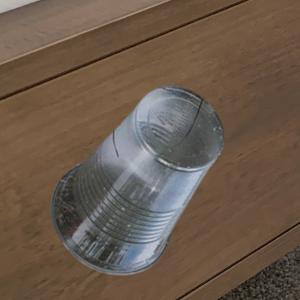
Label: cups